Space medicine

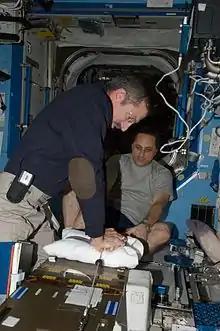
Dan Burbank and Anton Shkaplerov participate in a medical contingency drill in the Destiny laboratory of the International Space Station. This drill gives crew members the opportunity to work as a team in resolving a simulated medical emergency on board the space station.

Space Medicine is a subspecialty of Emergency Medicine (Fellowship Training Pathway) which evolved from the Aerospace Medicine specialty. Space Medicine is dedicated to the prevention and treatment of medical conditions that would limit success in space operations. Space medicine focuses specifically on prevention, acute care, emergency medicine, wilderness medicine, hyper/hypobaric medicine in order to provide medical care of astronauts and spaceflight participants. The spaceflight environment poses many unique stressors to the human body, including G forces, microgravity, unusual atmospheres such as low pressure or high carbon dioxide, and space radiation. Space medicine applies space physiology, preventive medicine, primary care, emergency medicine, acute care medicine, austere medicine, public health, and toxicology to prevent and treat medical problems in space. This expertise is additionally used to inform vehicle systems design to minimize the risk to human health and performance while meeting mission objectives.